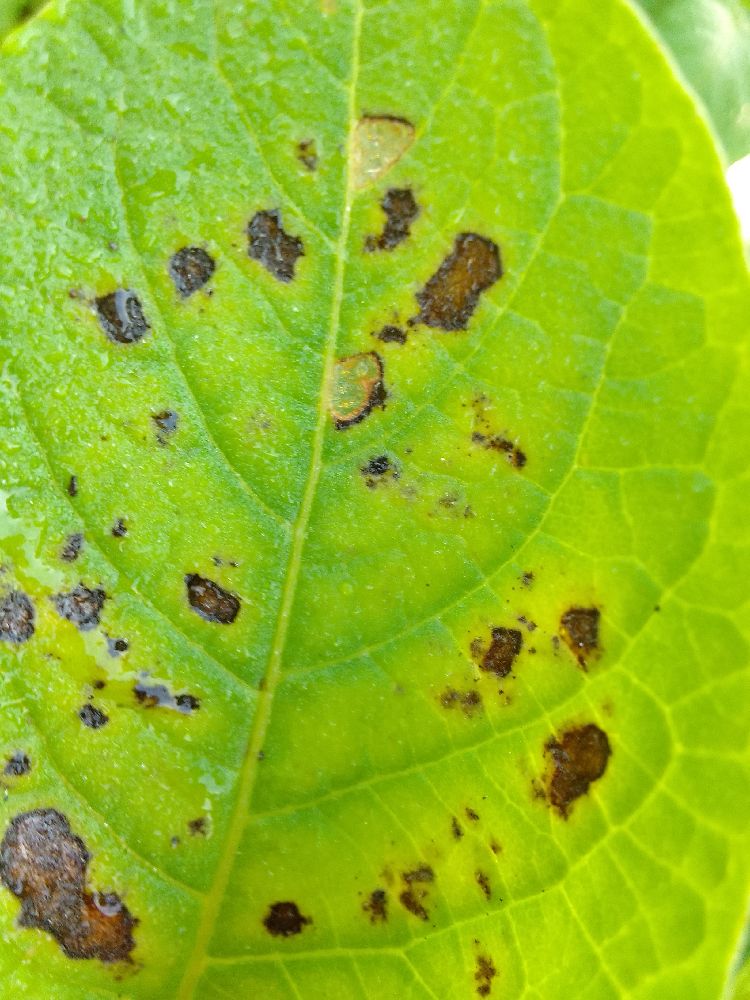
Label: Early blight